George Westinghouse

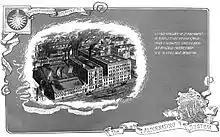
Westinghouse Electric Company 1888 catalog advertising their "Alternating System"

Although the system was successful, as demonstrated when it prevented a serious mishap in front of assembled witnesses, it was hardly fail-safe. Any rupture or disconnection in the air line left the train without brakes. Over the next two years, Westinghouse and his engineers addressed the problem by inverting the process, designing valves so that constant pressure in the lines kept the brakes disengaged. An air reservoir was also placed on each car. With the improved design, any interruption or break in the line automatically caused the train to stop.